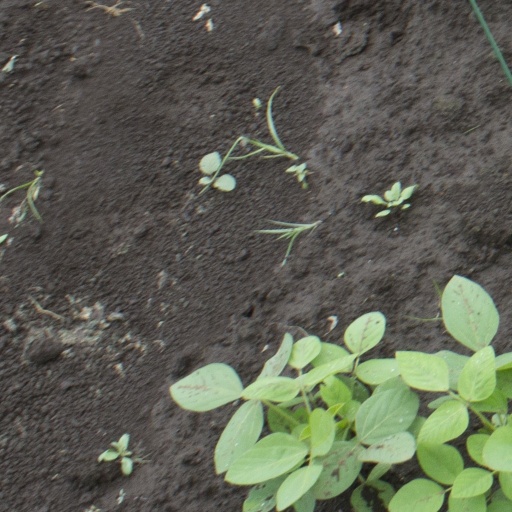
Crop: soybean